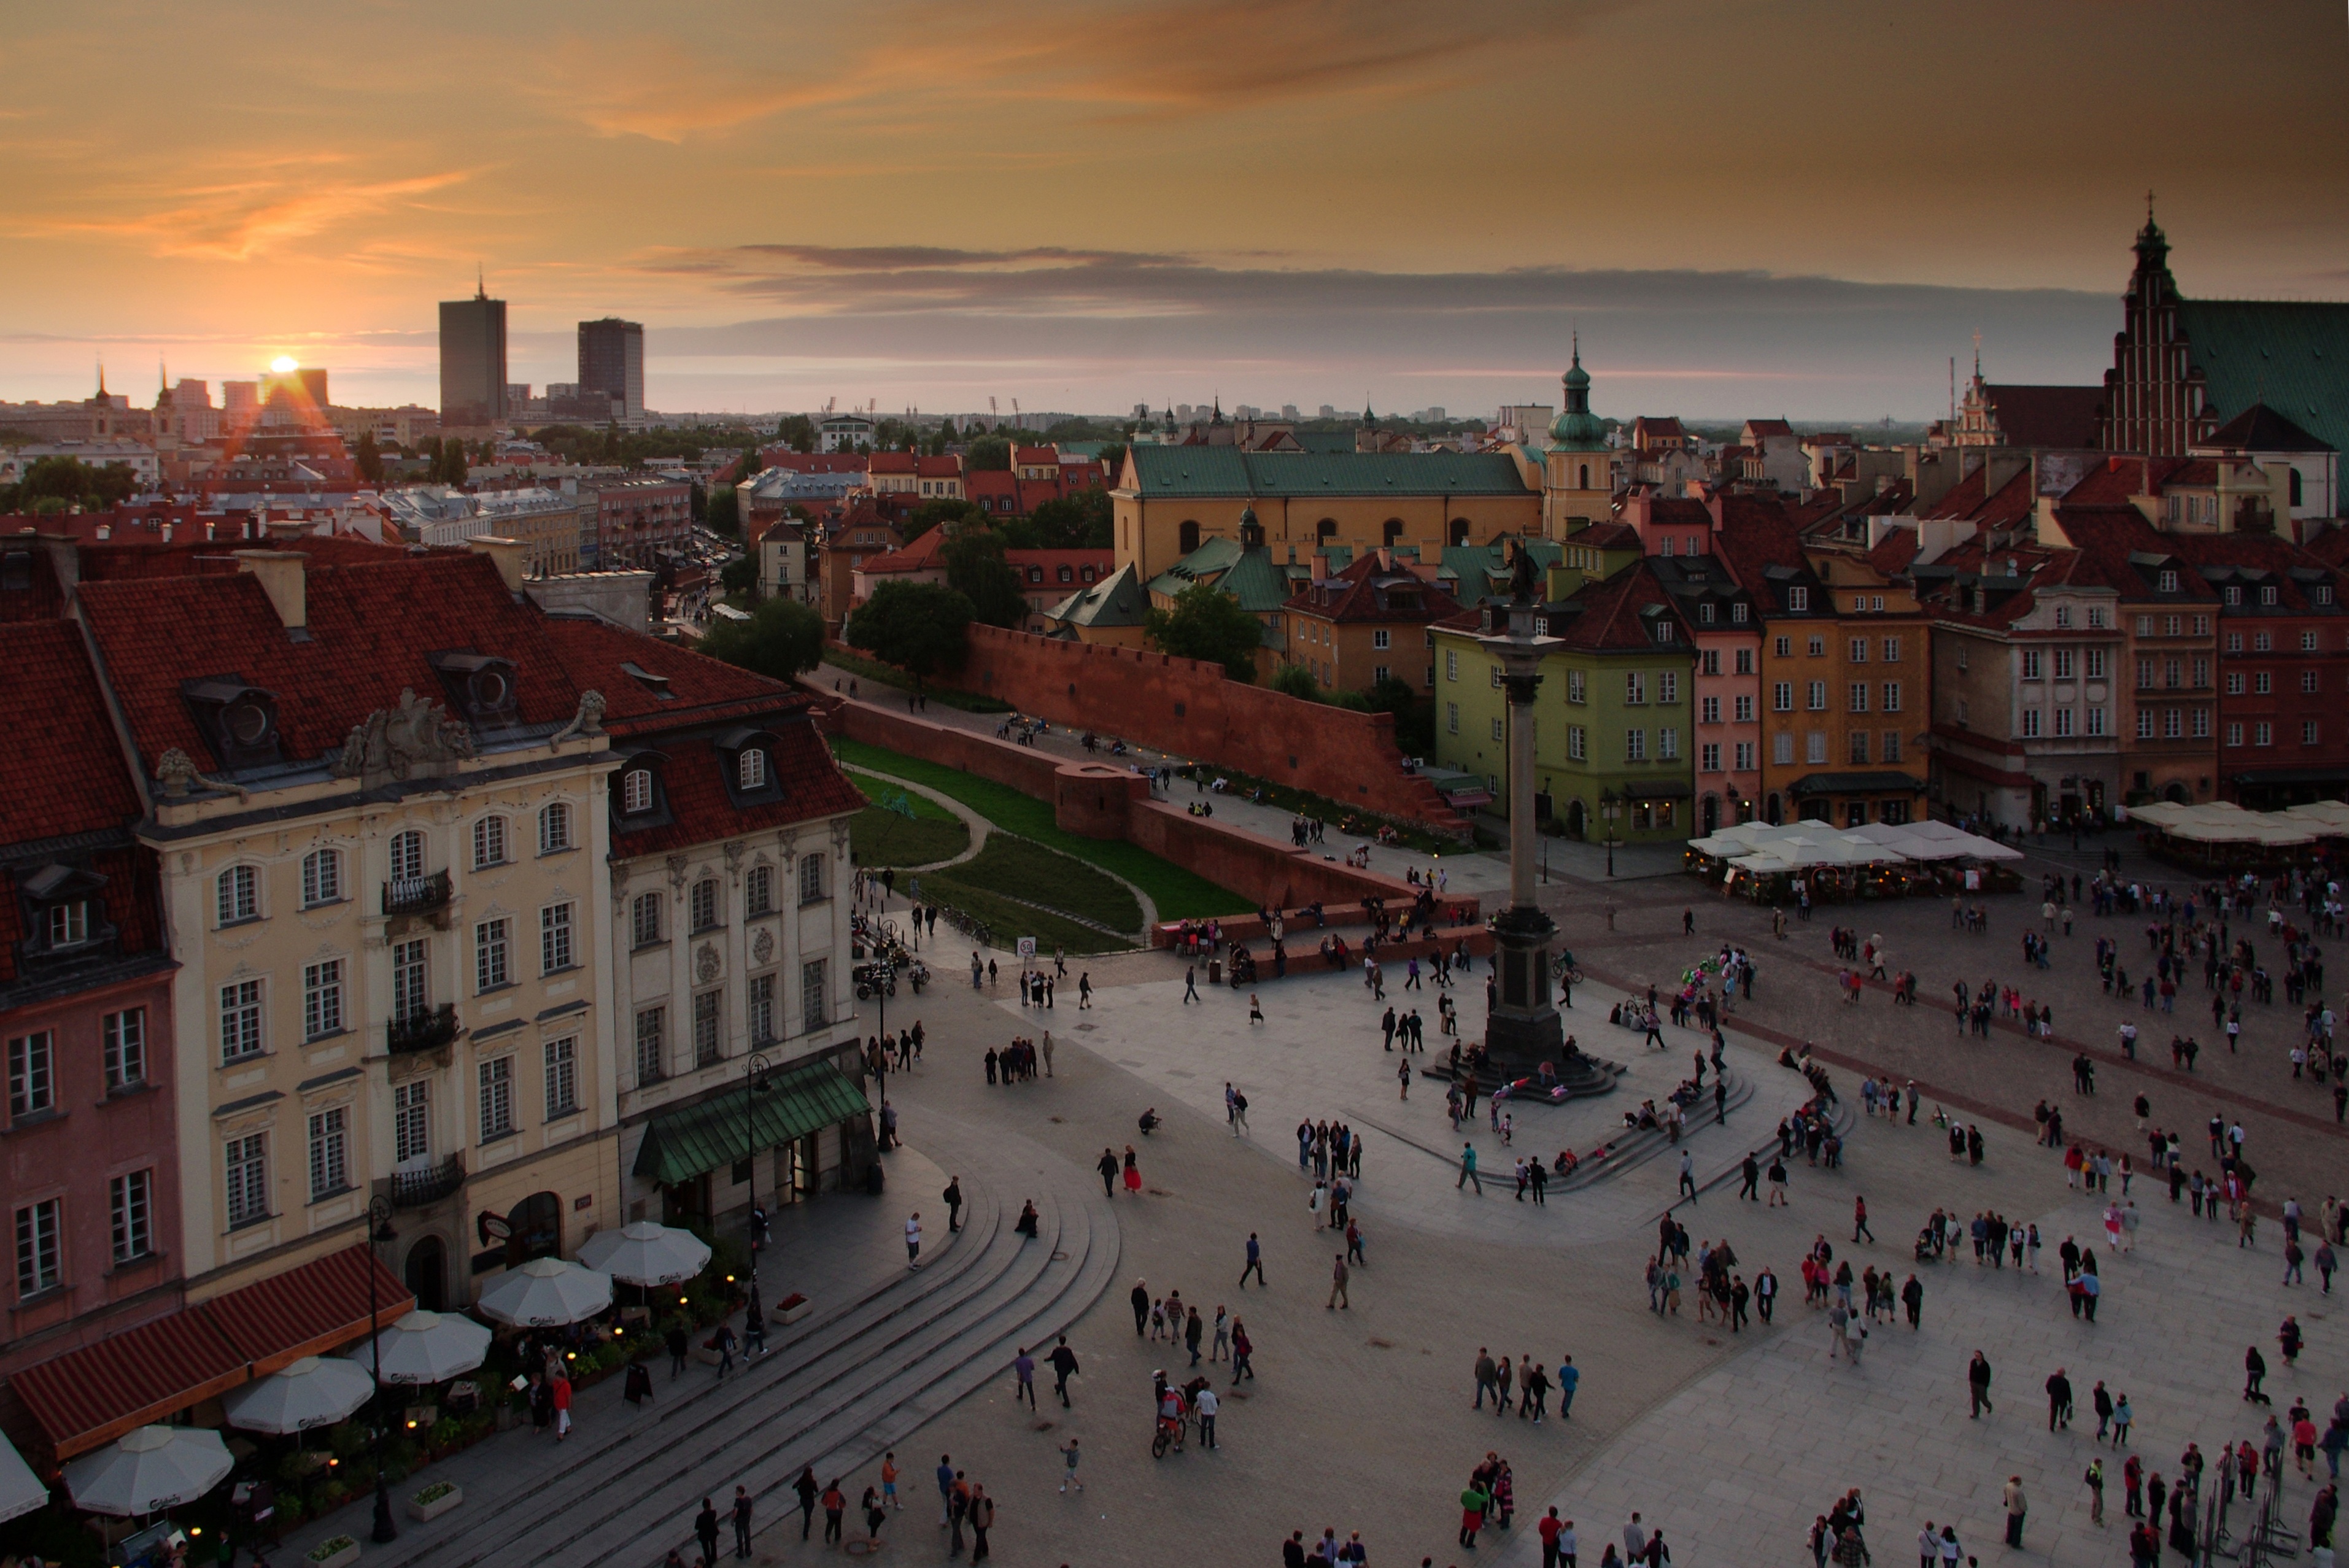
architecture, sunset, skyline, town, city, monument, cityscape, panorama, downtown, dusk, evening, plaza, landmark, tourism, old town, poland, town square, warsaw, monuments, metropolis, the old town, urban area, human settlement